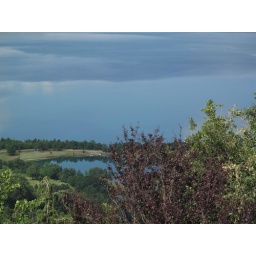
Lake water currents in lake Plastira.